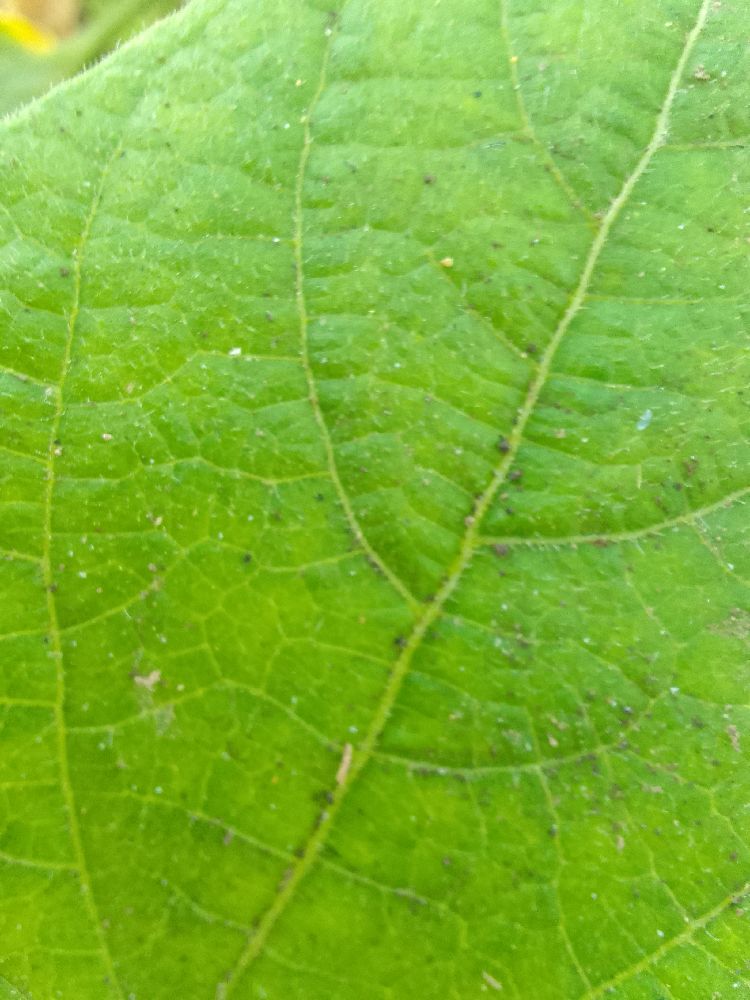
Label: healthy